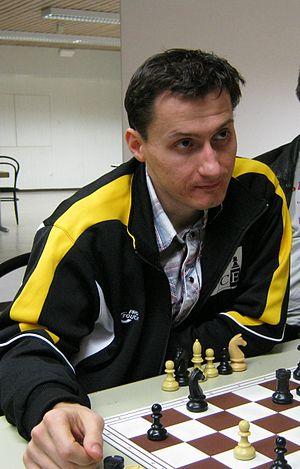
Ferenc Berkes est un joueur d'échecs hongrois, grand maître international depuis 2002 et triple champion de Hongrie. Au 1ᵉʳ février 2013, il a un classement Elo de 2 702 points Elo ce qui le place au 49ᵉ rang mondial et fait de lui le deuxième joueur hongrois.